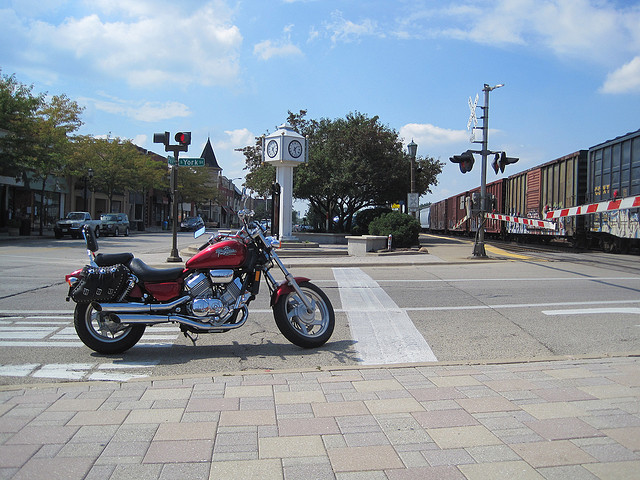
Motorcycle parked on road waiting for train to pass.